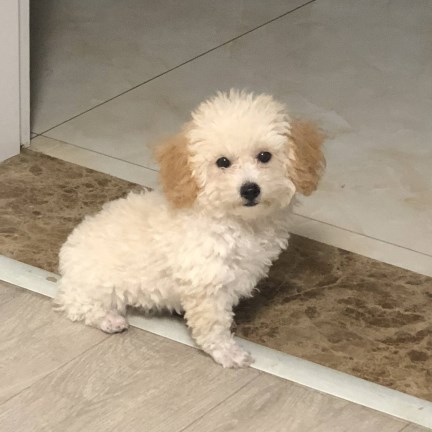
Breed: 7449-n000128-teddy